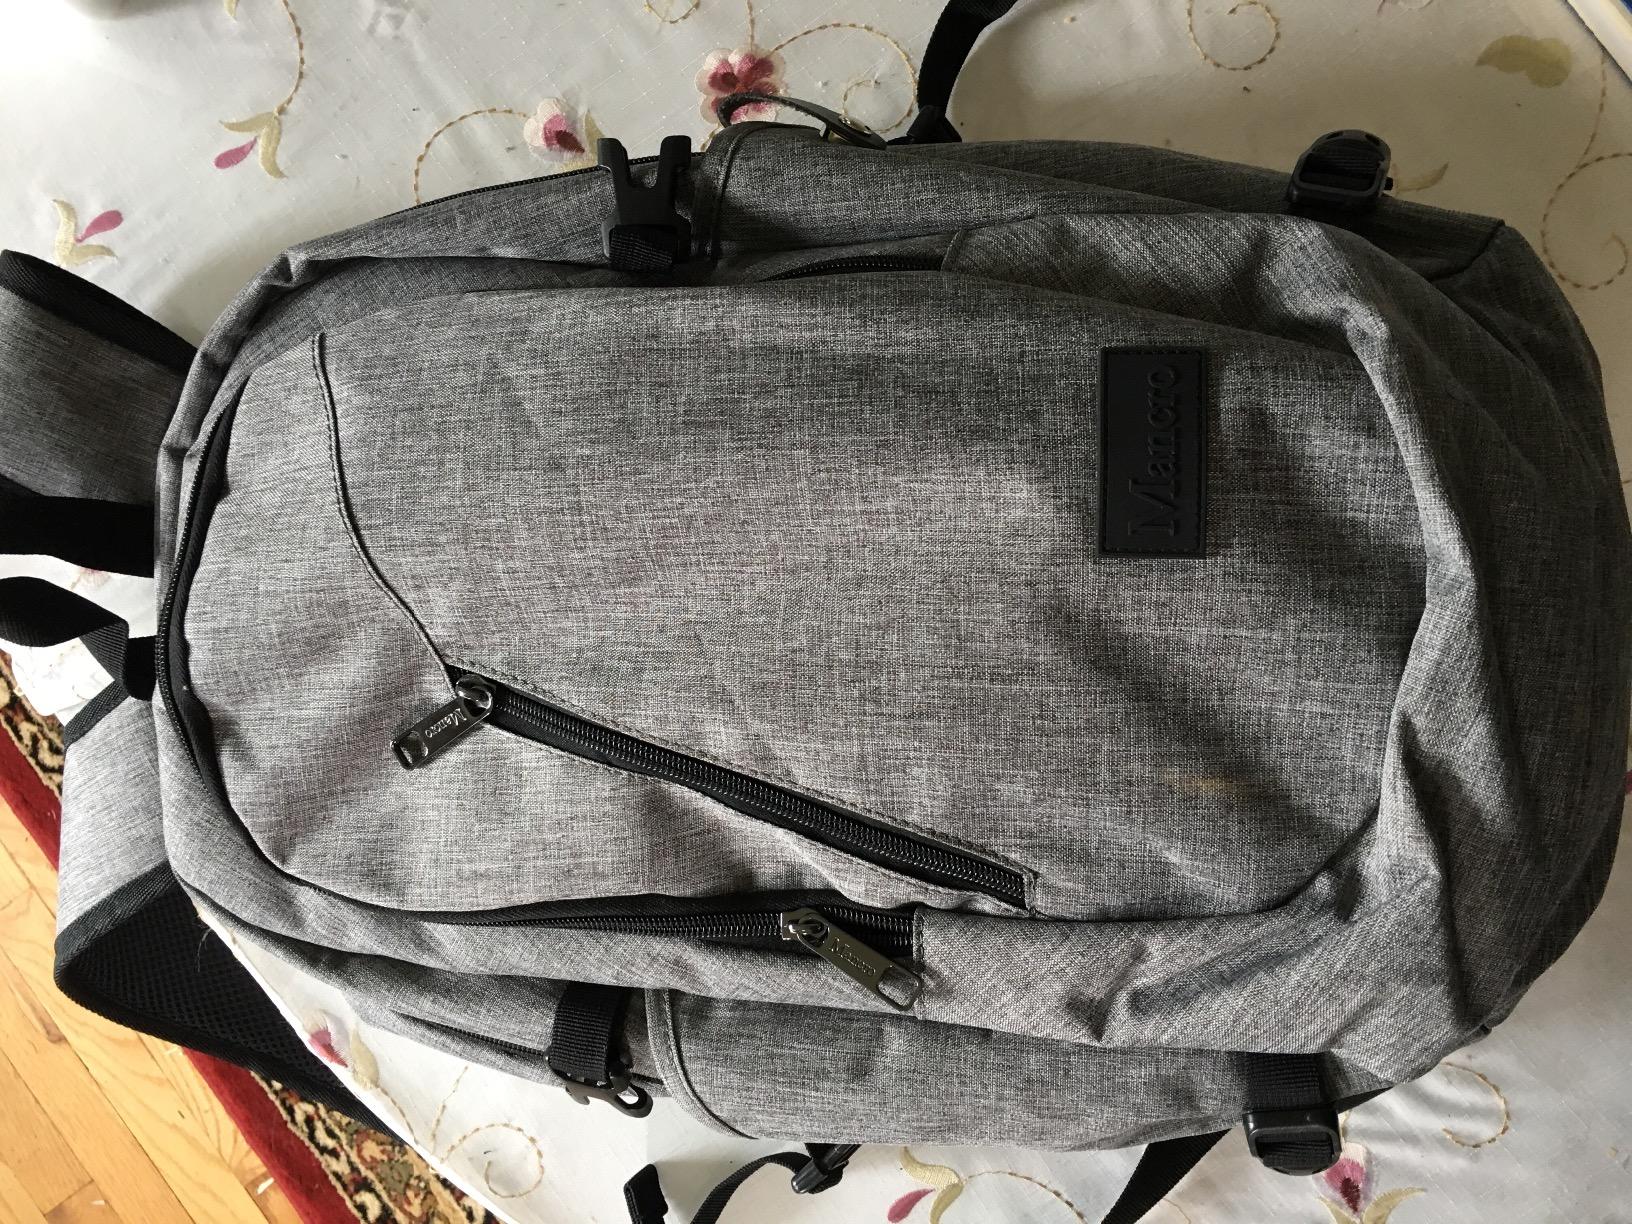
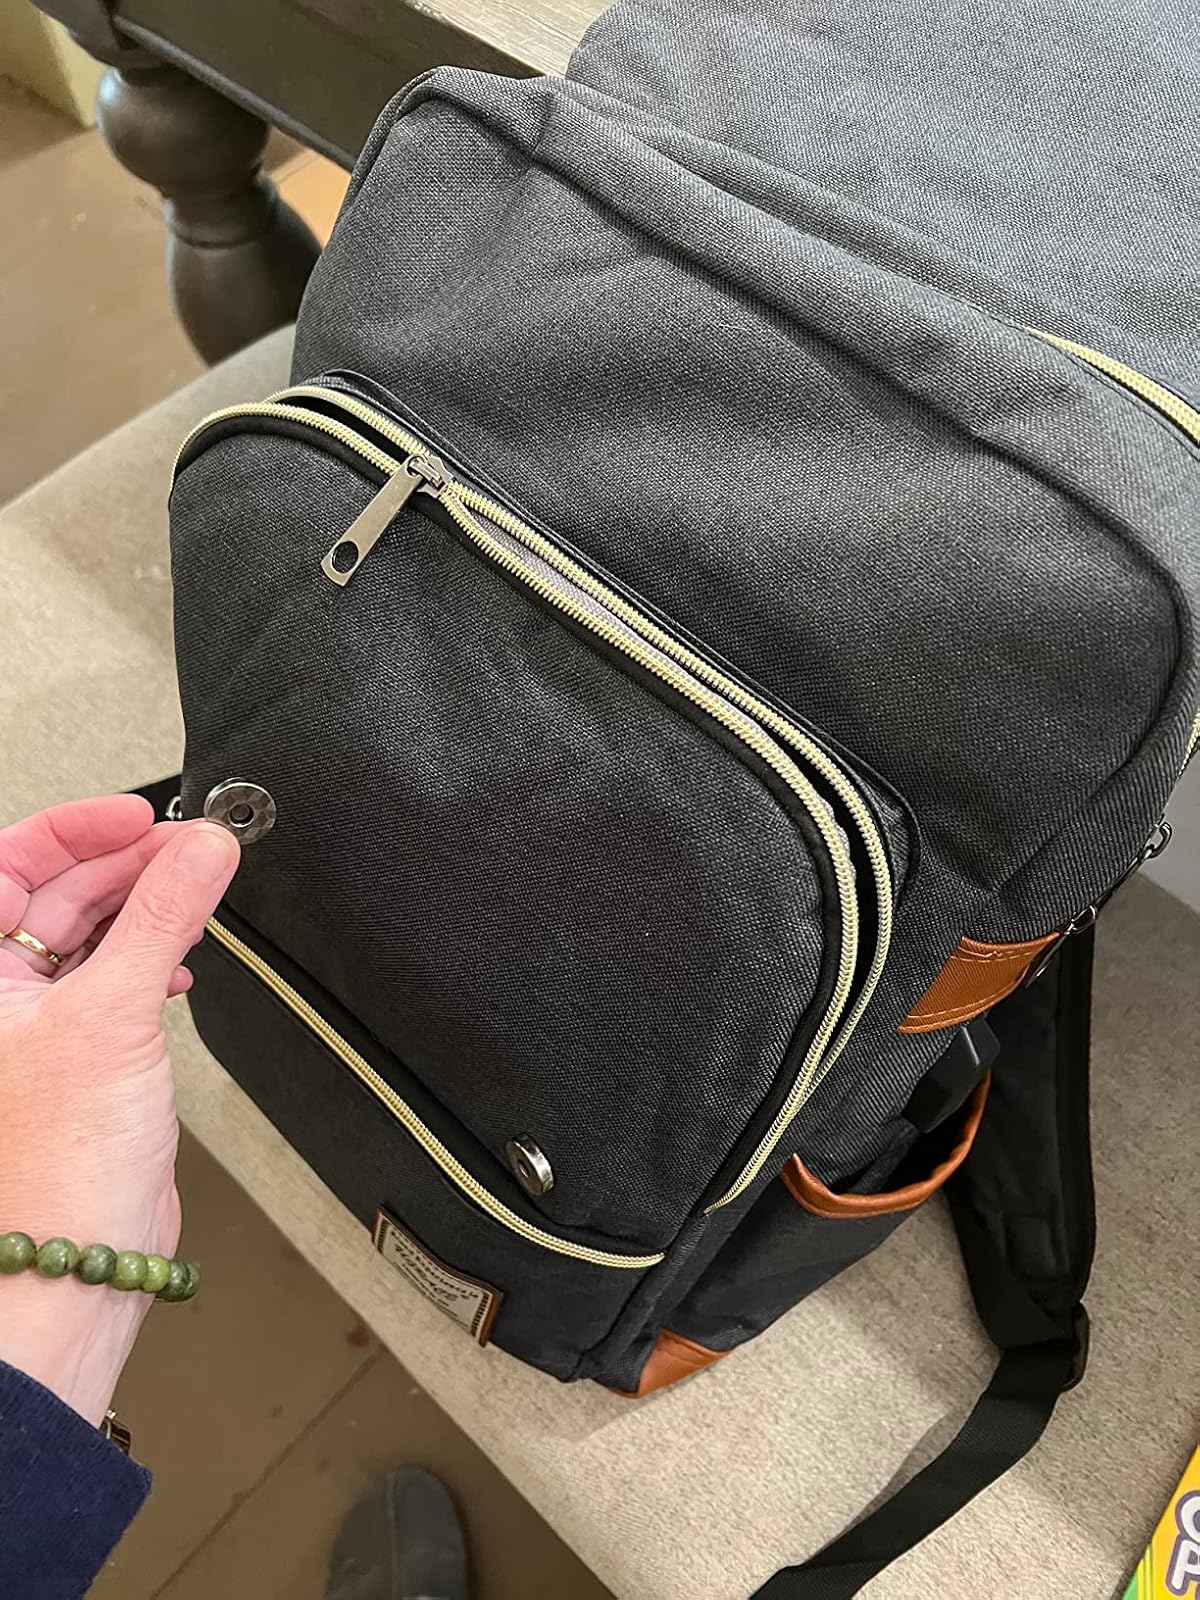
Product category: bag
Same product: no